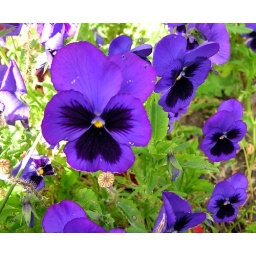
My neighbor plants the most colorful flowers in the space between our driveways.